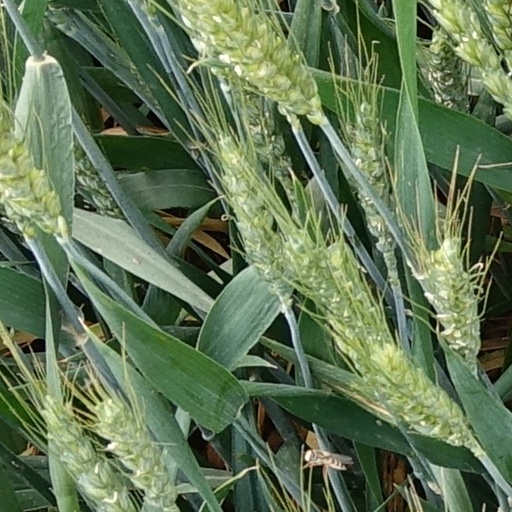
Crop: wheat